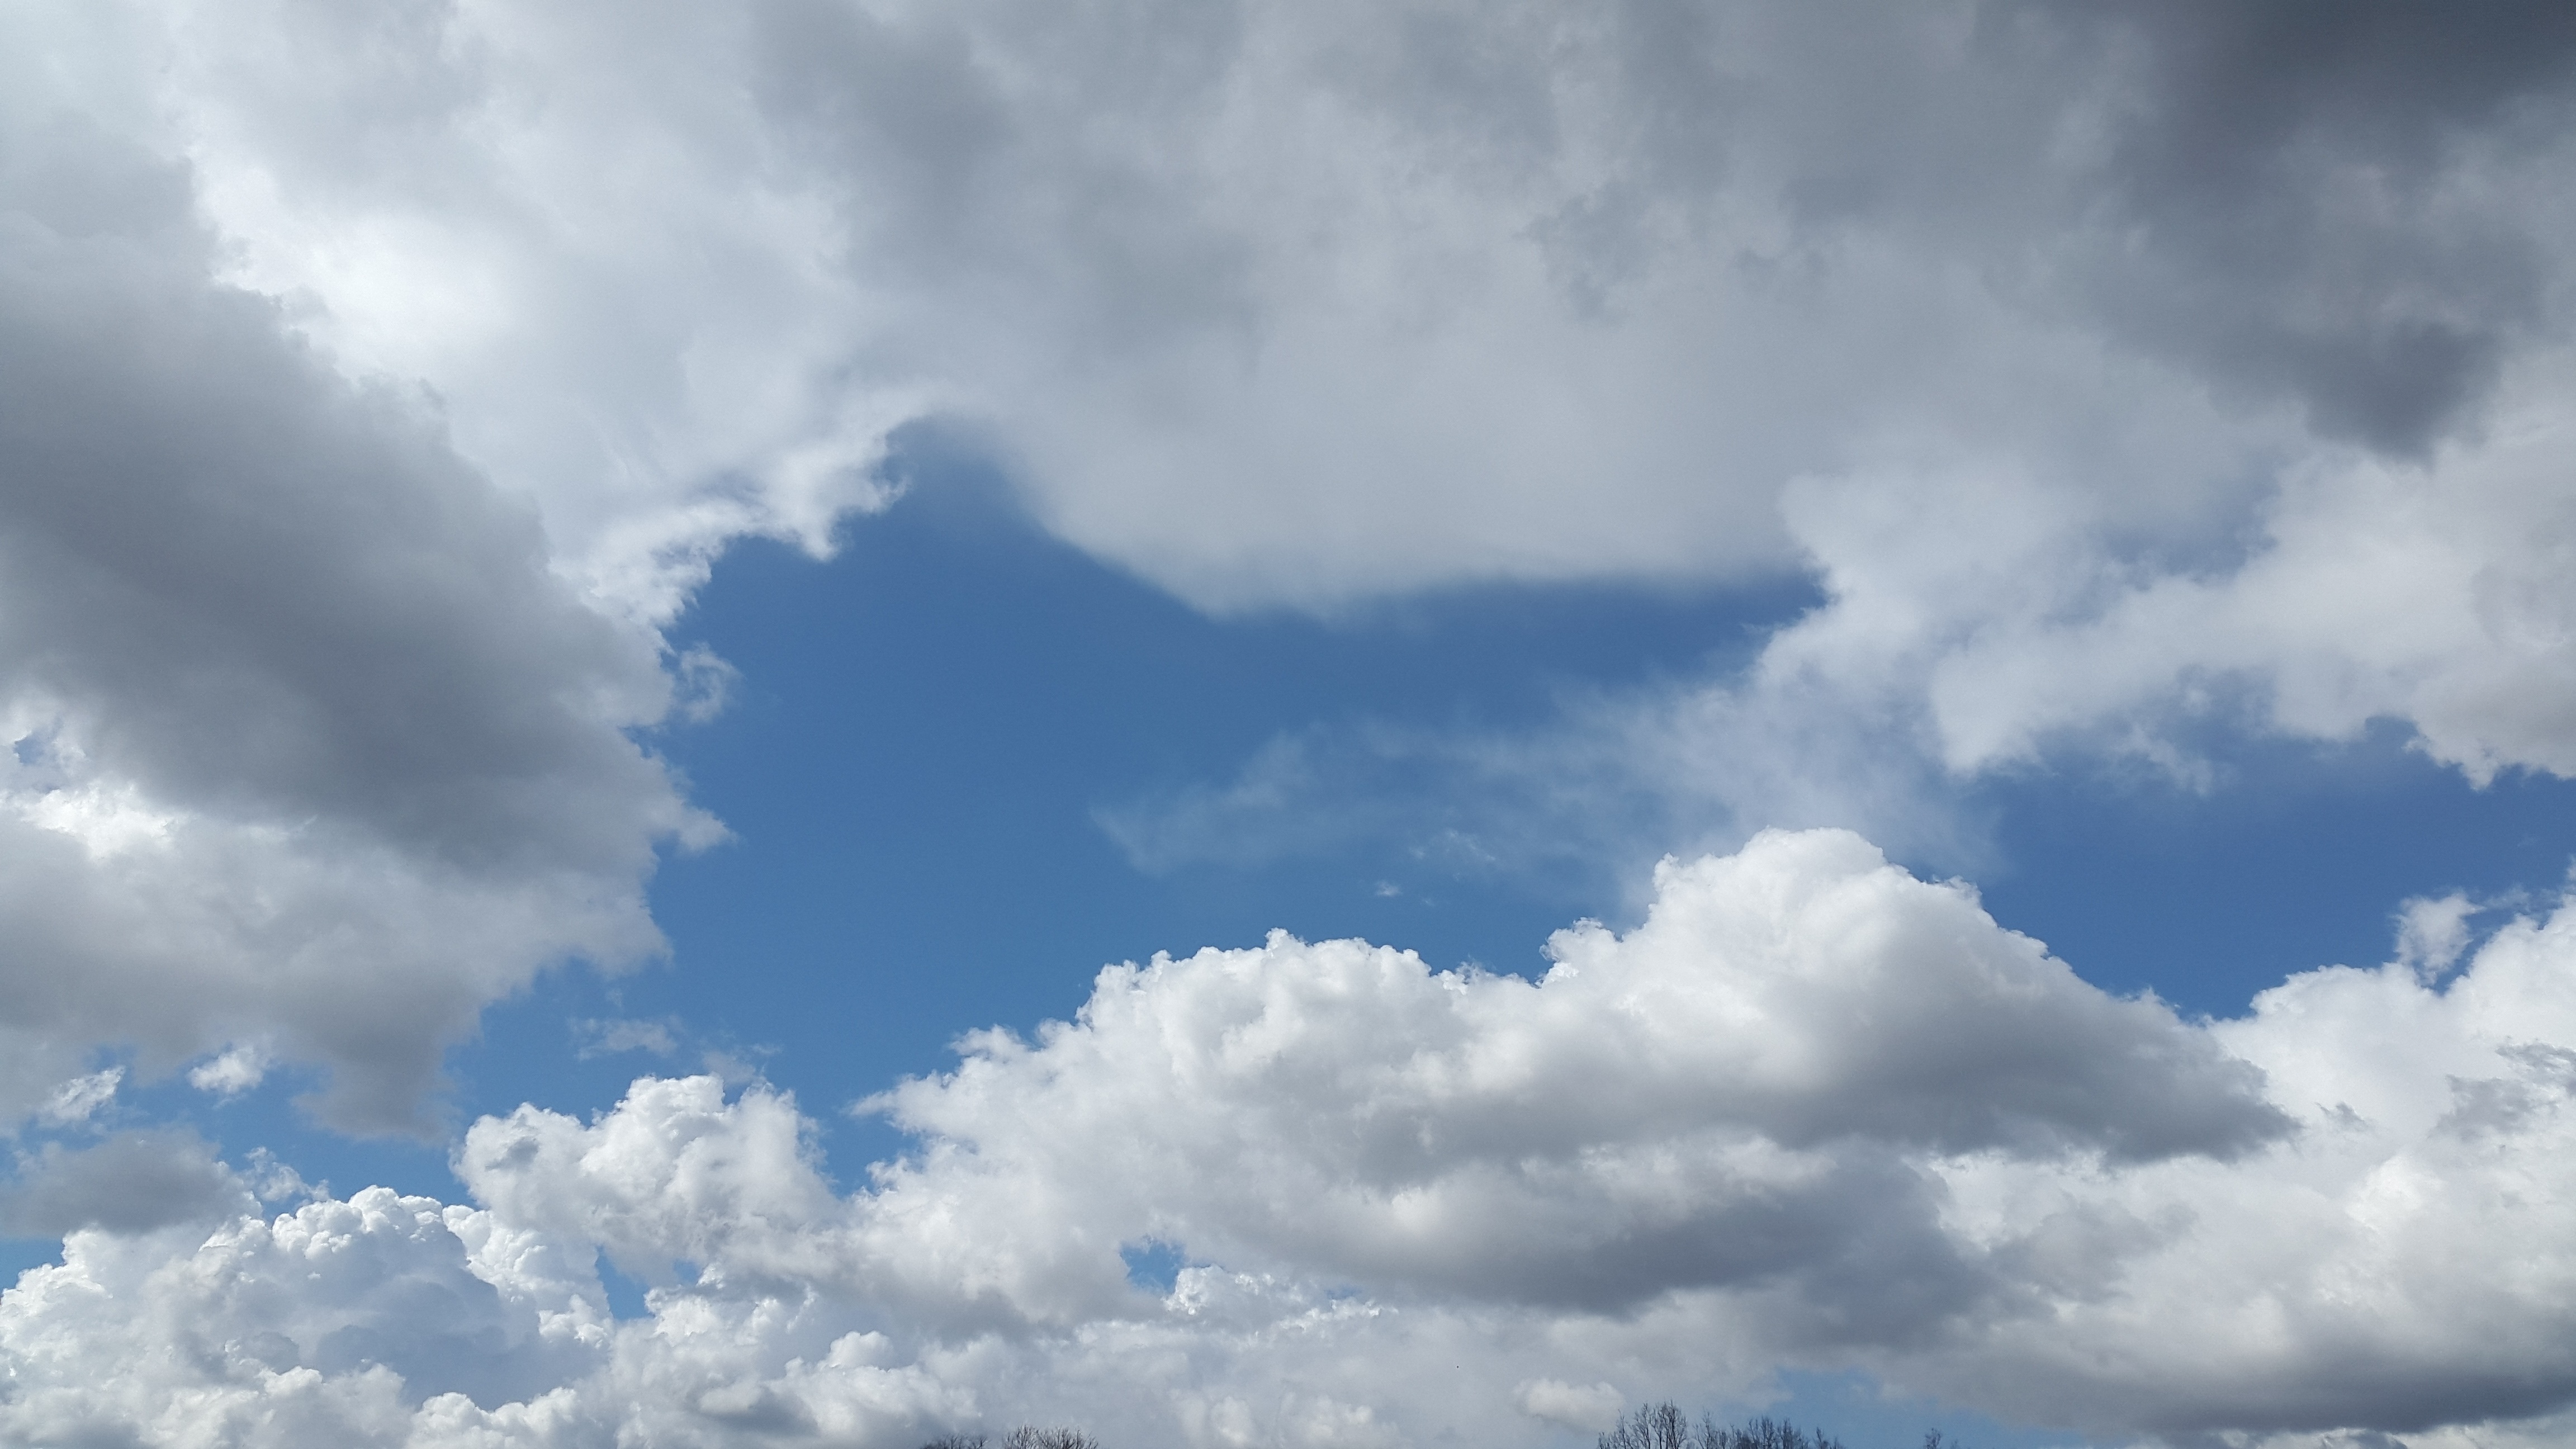
light, cloud, sky, atmosphere, daytime, weather, cumulus, blue, relaxation, look further, meteorological phenomenon, atmosphere of earth